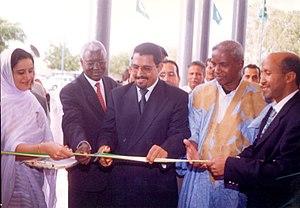
Ahamdy Ould Hamady, Ministre du Commerce, inaugure l'ouverture de la Banque Nationale de Mauritanie.
La Banque nationale de Mauritanie est une des principales banques de Mauritanie.
Ahamdy Ould Hamady, né en octobre 1965 à Kiffa, est un haut fonctionnaire, juriste et homme politique mauritanien, élu le 1ᵉʳ septembre 2018 député à l'Assemblée Nationale de la République Islamique de Mauritanie.